English Grammar in Use

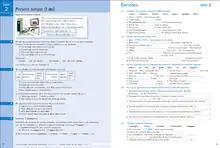
Preview of unit 2 showing lesson and exercises

The book is in use by English language students, especially those from non-English-speaking countries, as a practice and reference book. Though the book was titled as a "self-study reference", the publisher states that the book is also suitable for reinforcement work in the classroom.